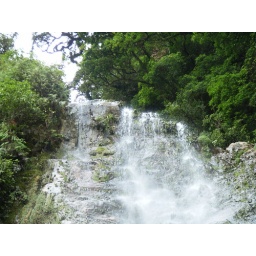
Waterfall in the cloud forest